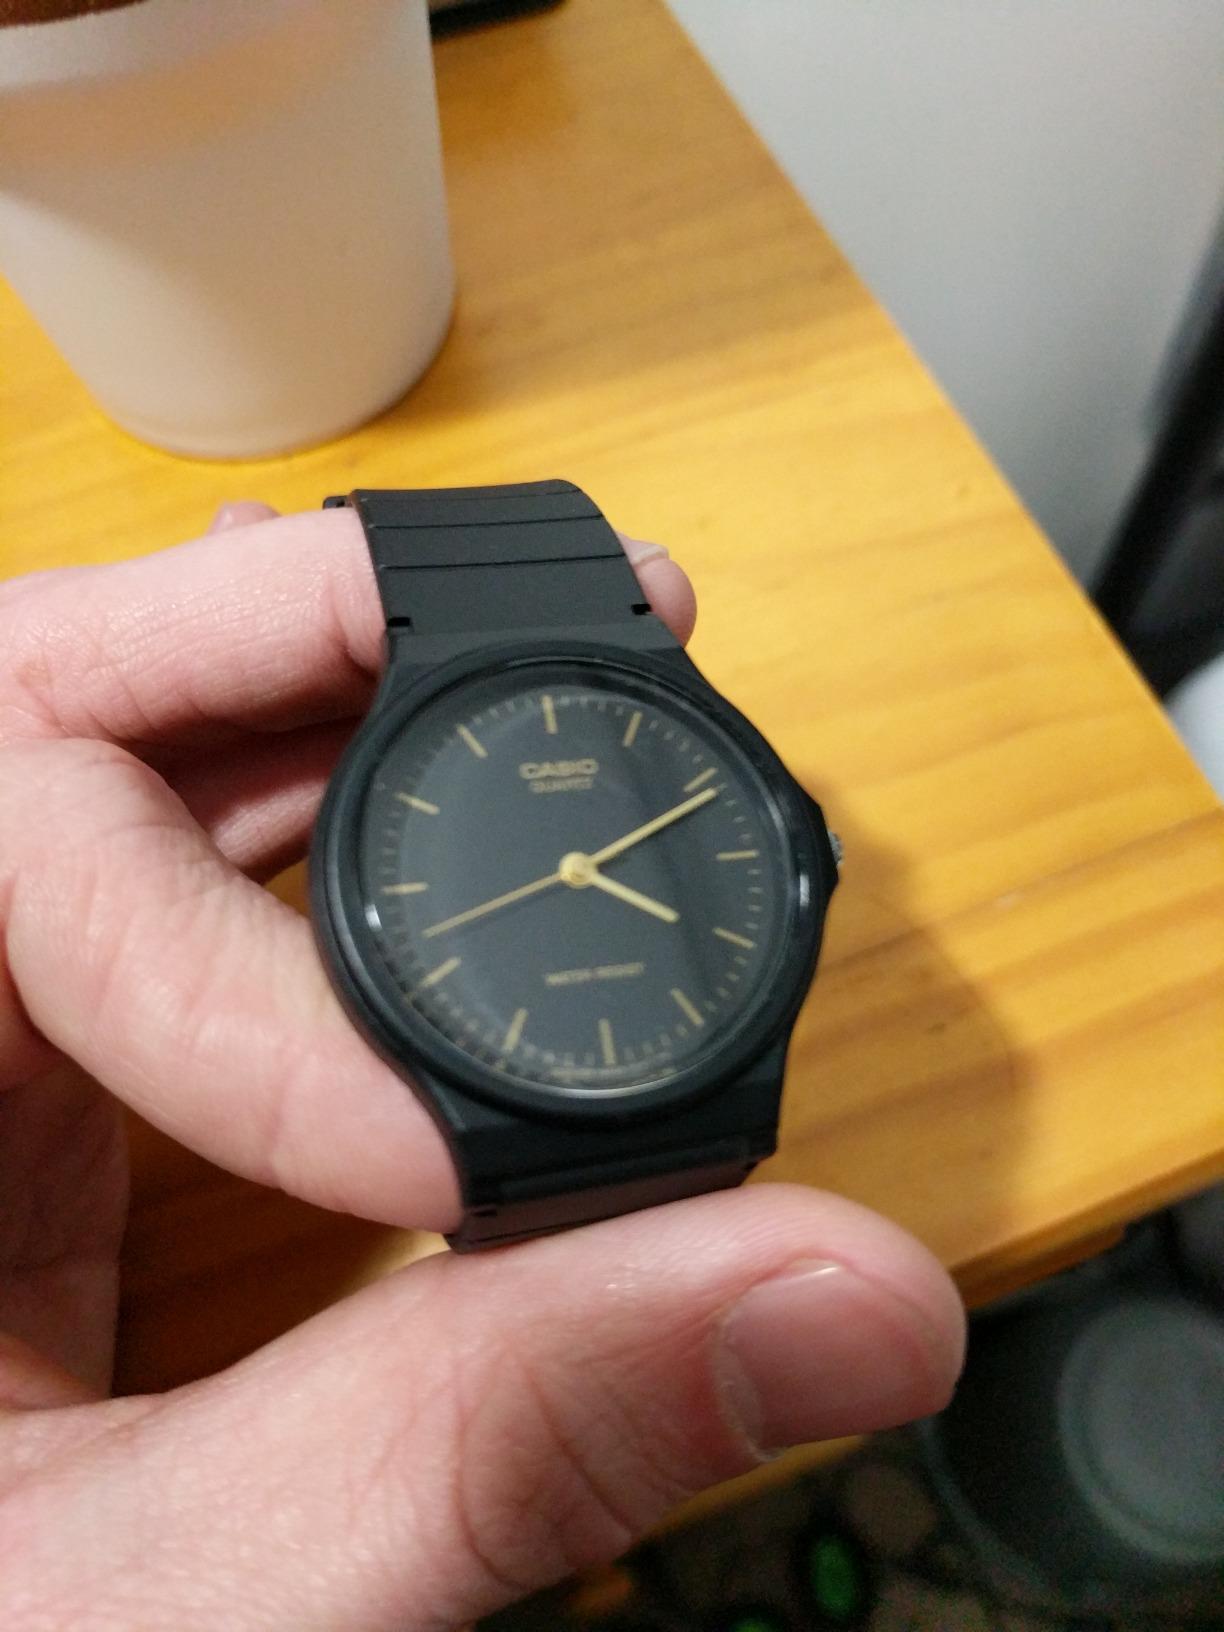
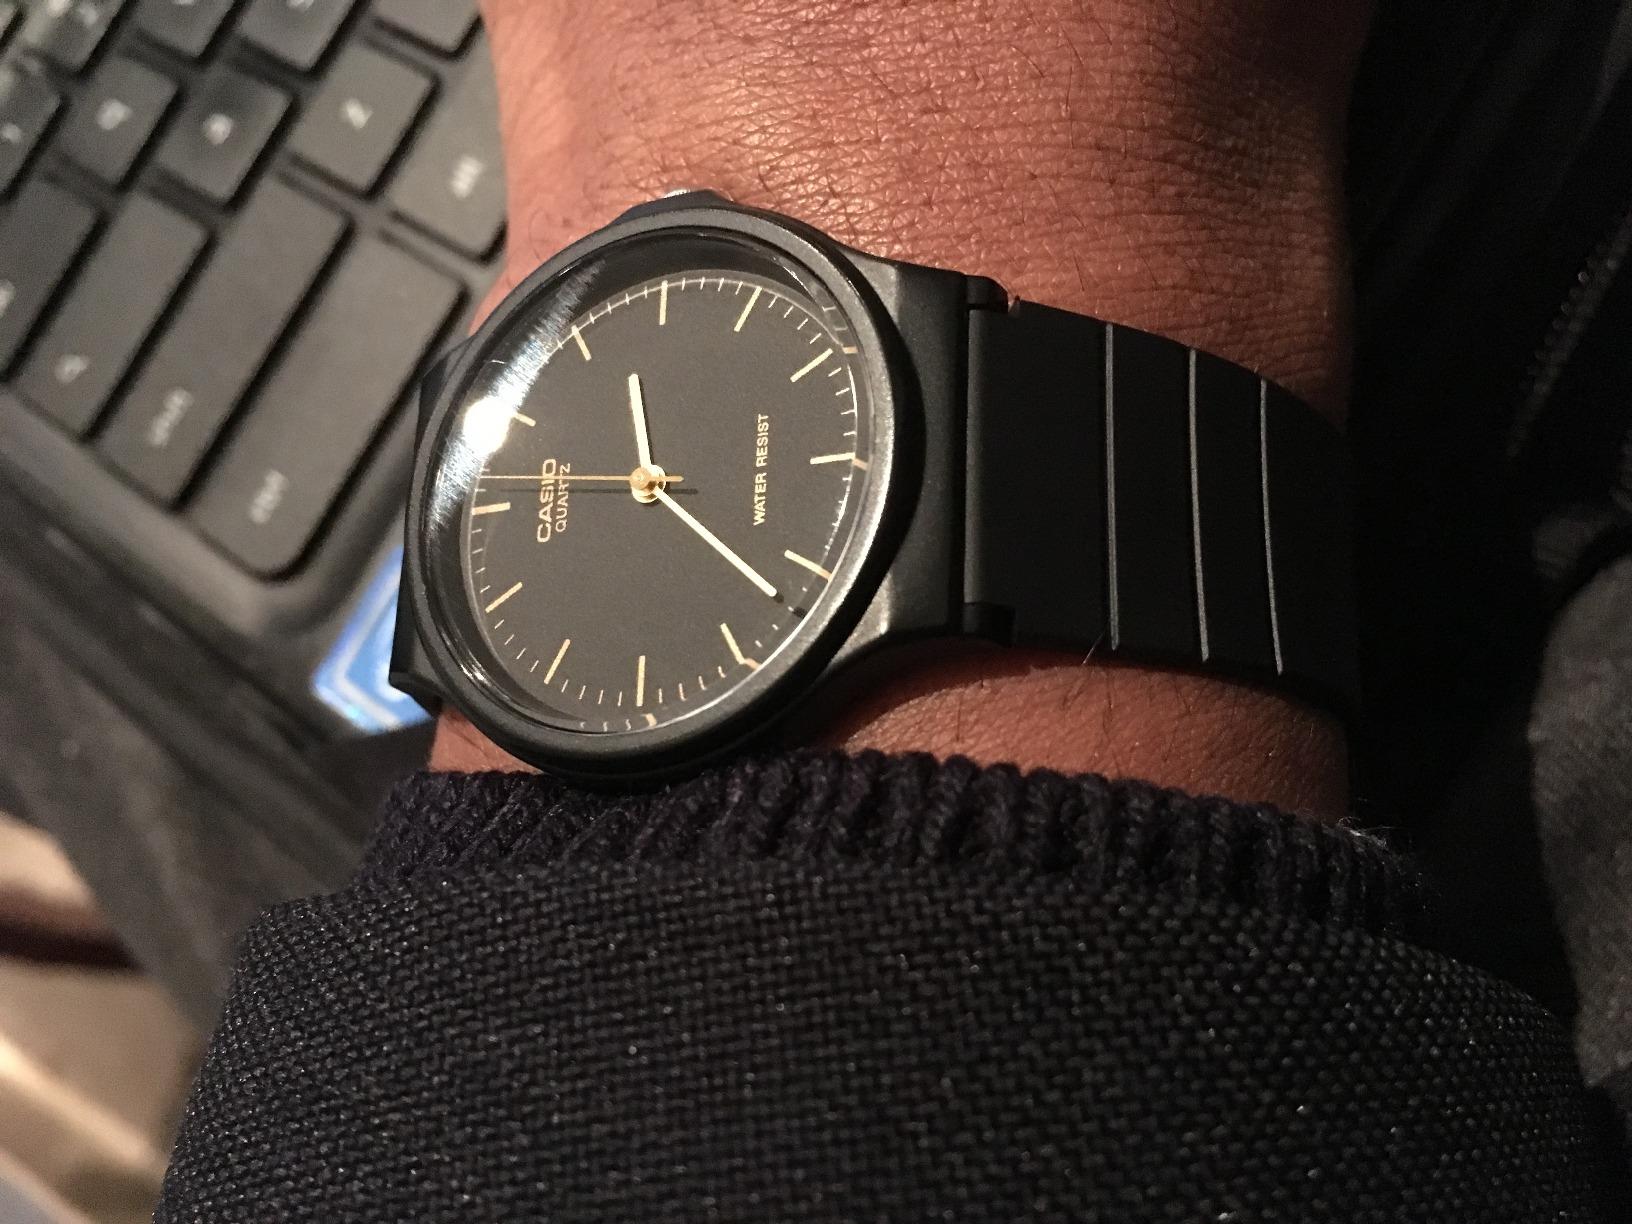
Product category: accessories_watch
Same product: yes